Speaker of the Flemish Parliament

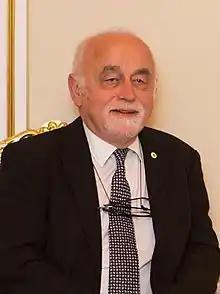
Jan Peumans, speaker 2009–2019

The speaker of the Flemish Parliament is the presiding member of the Flemish Parliament, which is the legislature of Flanders (Belgium). The speaker is elected at the beginning of each parliamentary year, on the fourth Monday in September. The speaker chairs the plenary sessions of the Flemish Parliament and acts as its official representative. The speaker determines whether a certain initiative is admissible and thus can be put to parliament at all. The Flemish ministers take the oath before the Speaker of the Flemish Parliament. Only the head of the Flemish government, the minister-president of Flanders, takes the oath before the King. The speaker also presides over the Bureau and the Extended Bureau of the Flemish Parliament and is assisted by four deputy speakers.